Philippine government response to the COVID-19 pandemic

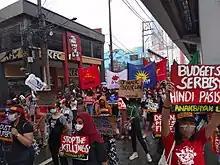
Criticisms against national government response towards COVID-19 and calls to oust Duterte, translated into physical protests. International Human Rights Day, December 10, 2020.

After the imposition of the enhanced community quarantine in Luzon and before the enactment of the Bayanihan law, Pasig Mayor Vico Sotto temporarily allowed limited operation of the city's tricycles to serve health care workers, government personnel and patients, despite the national government's ban on the operation of public transportation. Sotto said that banning all tricycles in the city would bring more risk to the city's health situation. After he aired the views and experiences of the local government of Pasig, Sotto complied with the inclusion of tricycles in the public transportation ban.